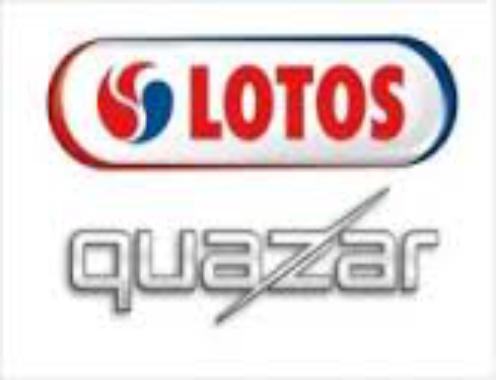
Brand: LOTOS-2
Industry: Necessities